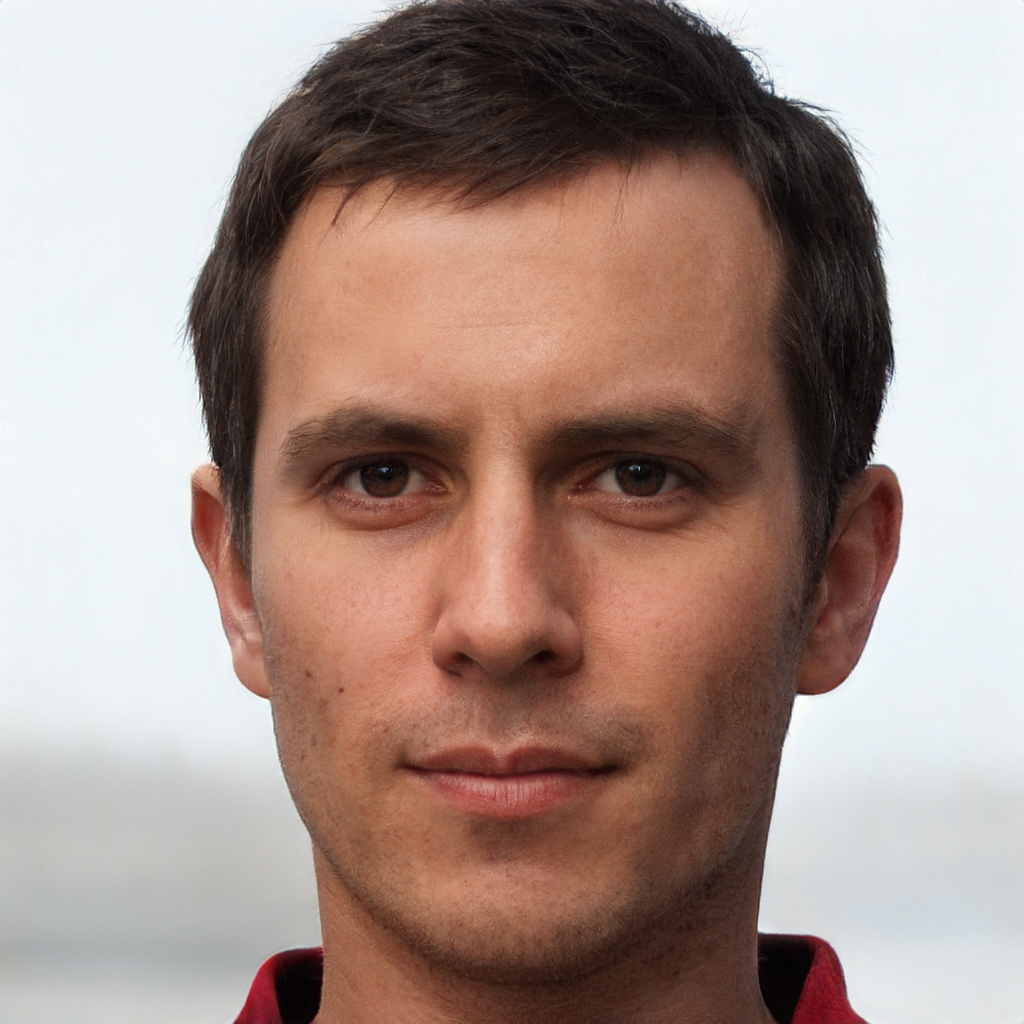
Gender: Male